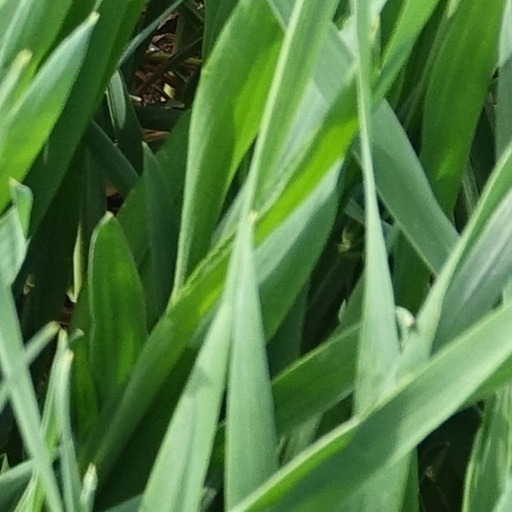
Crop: wheat